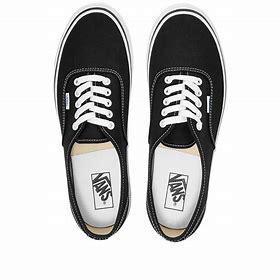
Brand: Vans
Model: UA Authentic 44 DX